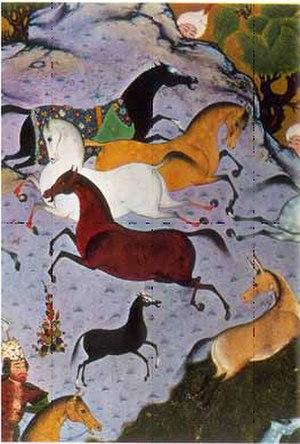
Voici la liste des chevaux mythiques et légendaires, issus de mythes, de légendes et du folklore populaire, selon leur origine.